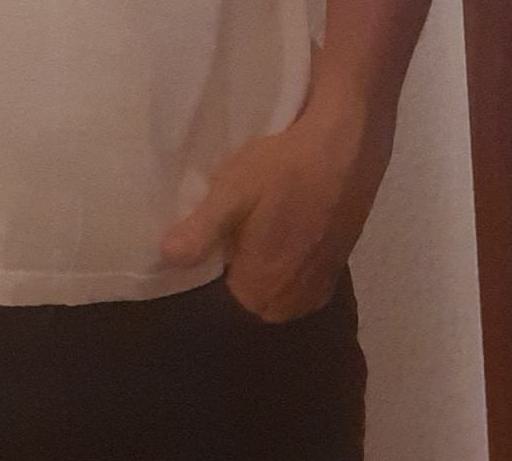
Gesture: no_gesture